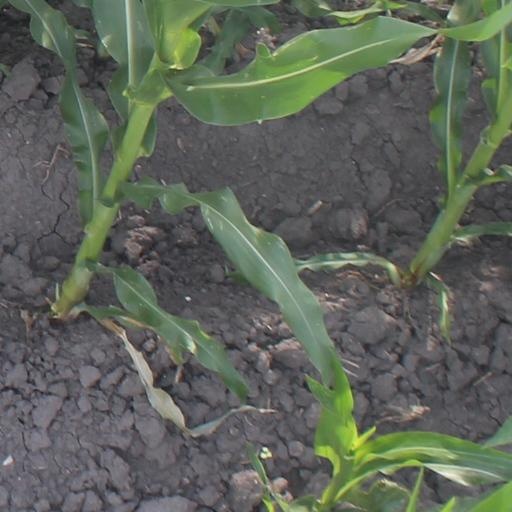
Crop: maize; corn